Technical University of Cluj-Napoca

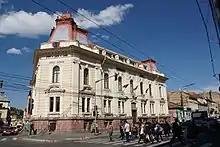

As in the case of all universities in Romania, Technical University of Cluj-Napoca is headed by an elected Senate, representing the academic staff and the students. The Senate elects its Standing Bureau, consisting of the Rector, Prorectors, and Chancellor. The following table presents the members of the Standing Bureau of the Senate of Technical University of Cluj-Napoca as of October 2009. The Senate has 67 members, including the Standing Bureau.